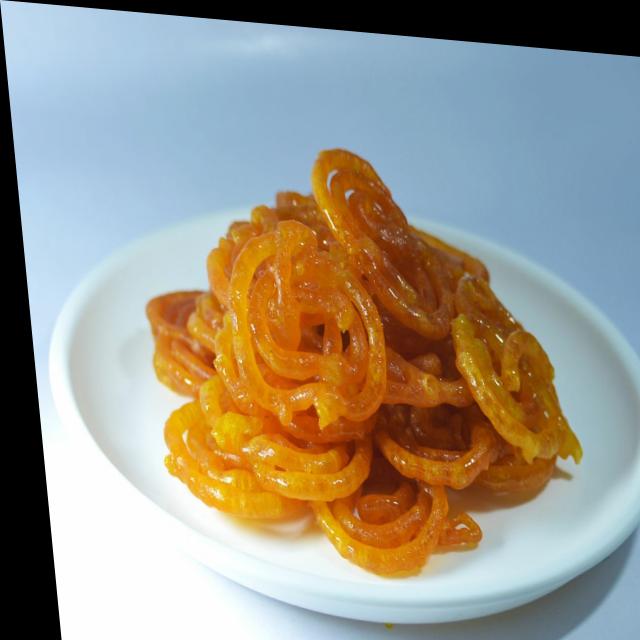
Dish: jalebi